Comparative genomics

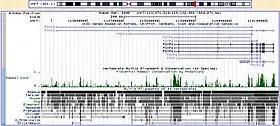

Orthologous sequences are related sequences in different species: a gene exists in the original species, the species divided into two species, so genes in new species are orthologous to the sequence in the original species. Paralogous sequences are separated by gene cloning (gene duplication): if a particular gene in the genome is copied, then the copy of the two sequences is paralogous to the original gene. A pair of orthologous sequences is called orthologous pairs (orthologs), a pair of paralogous sequence is called collateral pairs (paralogs). Orthologous pairs usually have the same or similar function, which is not necessarily the case for collateral pairs. In collateral pairs, the sequences tend to evolve into having different functions.